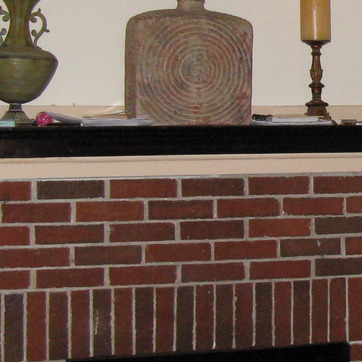
Material: brick